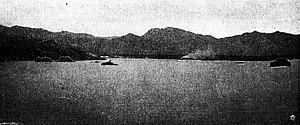
Guanta est une localité du Venezuela, chef-lieu de la municipalité de Guanta dans l'État d'Anzoátegui.